KLN (company)

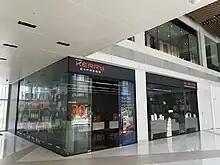
Kerry Express at AIA Capital Center Building in Bangkok.

KLN's business in ASEAN (Southeast Asia) started in 2002, with both integrated logistics and international freight forwarding operations in Thailand. In 2003, KLN completed the development of a logistics centre, with a total GFA of approximately , in Thailand's largest sea port in Laem Chabang, south of Bangkok. In 2004, KLN acquired an initial equity interest in Kerry Siam Seaport Limited (formerly Siam Seaport Terminal & Warehouses Co., Ltd.). As of 2013, KLN holds 79.52% interest in Kerry Siam Seaport Limited. Kerry Siam Seaport Limited operates Kerry Siam Seaport, a multi-purpose port terminal located near Laem Chabang.